The Selfish Genius

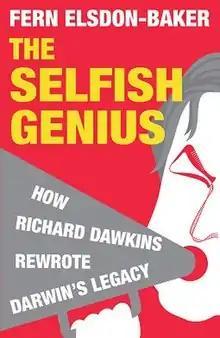

The Selfish Genius: How Richard Dawkins Rewrote Darwin's Legacy is a 2009 book by Fern Elsdon-Baker about the history of evolutionary theory, published to coincide with the 150th anniversary of the publication of Charles Darwin's "On the Origin of Species". The book provides an overview of the historical and philosophical debates that have continued throughout the history of evolutionary theory, and carry on to this day in debates surrounding the merits of gene-centric selection and group selection models. The book is particularly critical of the popular science author Richard Dawkins, claiming that he presents a brand of evolutionary theory that portrays natural selection as acting at the level of the individual gene to the exclusion of group selection models which state that it could also act at the level of organisms or species. The book also claims Dawkins embraces an outdated and prescriptive conception of evolution that actually restricts debate rather than promoting it.